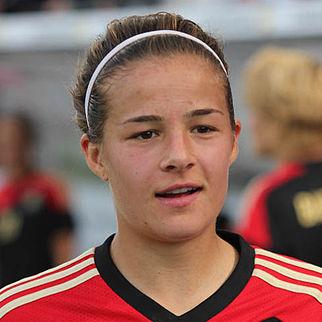
Age: 19